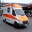
Label: ambulance